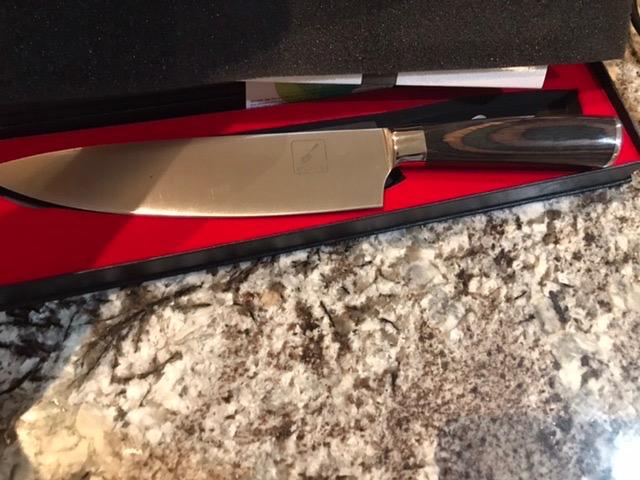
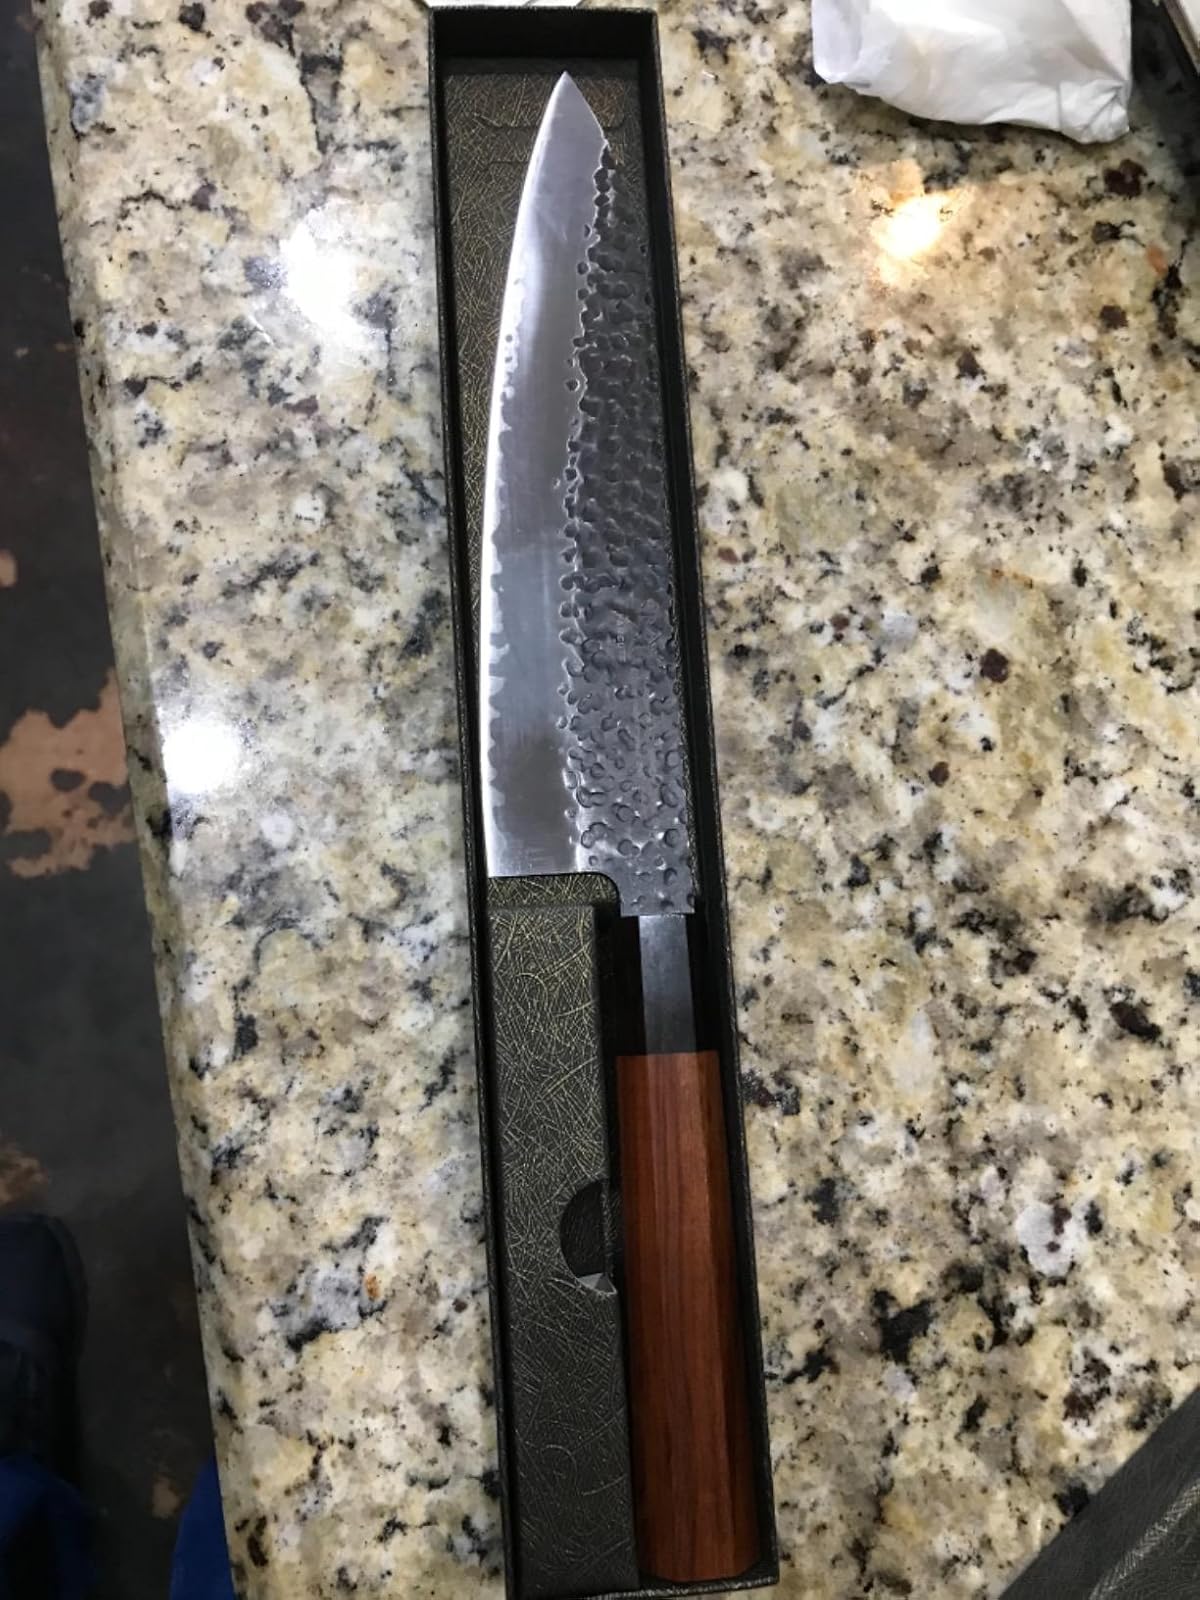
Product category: items_knife
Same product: no